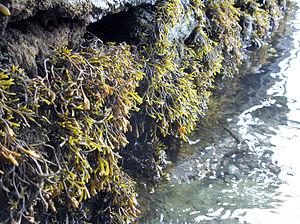
Les Fucaceae sont une famille d’algues brunes de l’ordre des Fucales.
La pelvétie, Pelvetia canaliculata est une espèce d'algues brunes de la famille des Fucaceae.